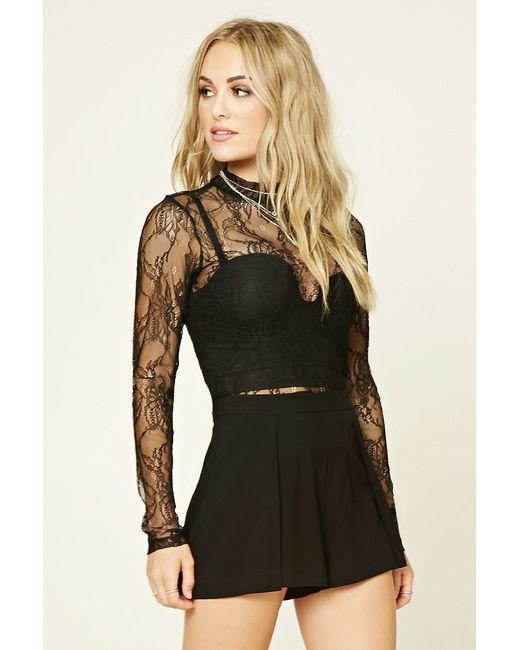
schwarzes Mini-Party-Skaterkleid mit Mesh-Oberteil